David Martin (Nebraska politician)

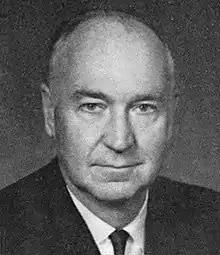

David Thomas Martin (July 9, 1907 – May 15, 1997) was an American Republican Party politician who served seven terms in the United States House of Representatives from 1961 to 1974.